Chloramphenicol acetyltransferase

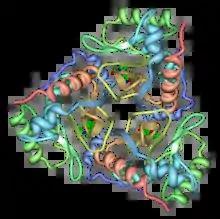
Ribbon diagram of the chloramphenicol acetyltransferase trimer with chloramphenicol bound. From .

Chloramphenicol acetyltransferase (or CAT) is a bacterial enzyme that detoxifies the antibiotic chloramphenicol and is responsible for chloramphenicol resistance in bacteria. This enzyme covalently attaches an acetyl group from acetyl-CoA to chloramphenicol, which prevents chloramphenicol from binding to ribosomes. A histidine residue, located in the C-terminal section of the enzyme, plays a central role in its catalytic mechanism.